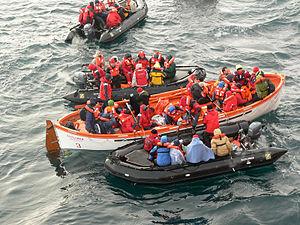
L’Explorer est un navire de croisière affecté aux croisières entre Ushuaïa et l'Antarctique. Il a coulé après avoir heurté un iceberg le 23 novembre 2007, sans perte humaine.